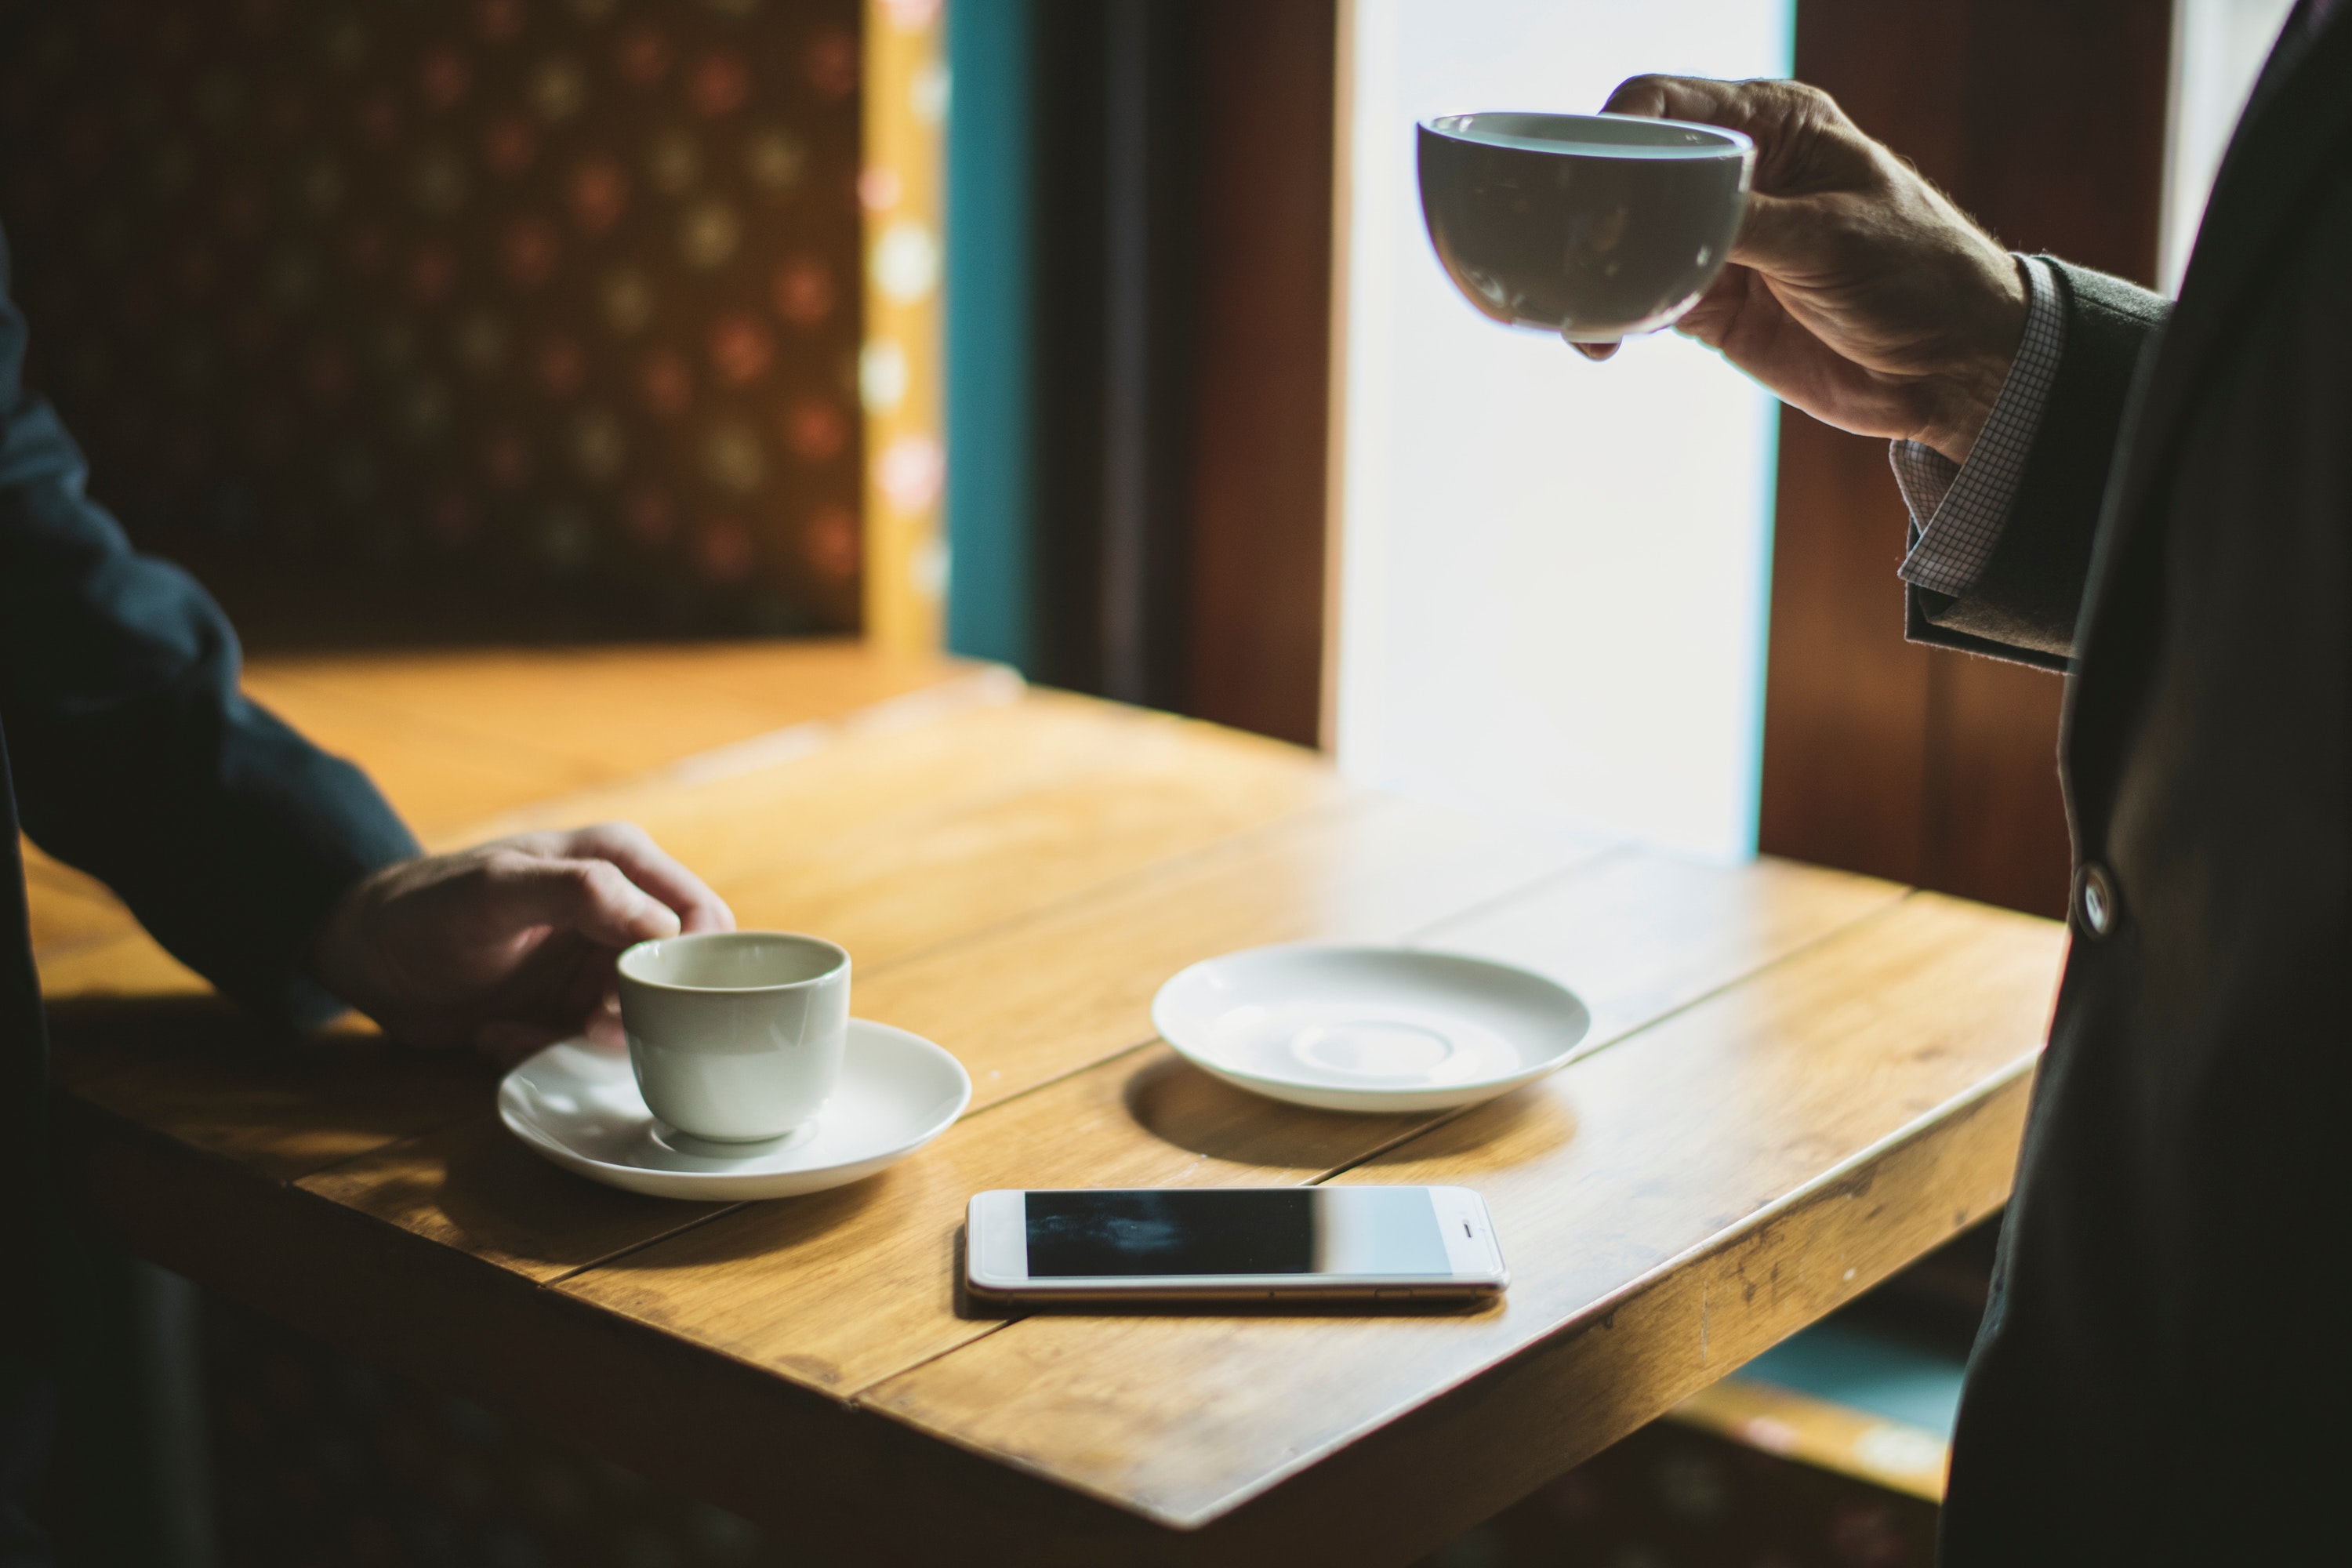
table, hand, cup, coffee cup, serveware, coffee, drink, tableware, interior design, furniture